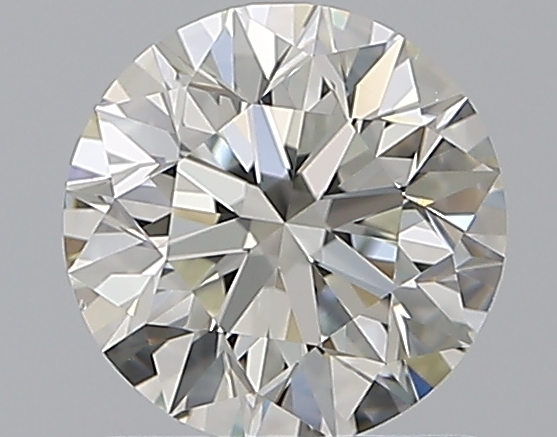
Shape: round
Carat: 1
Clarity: VS2
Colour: I
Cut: EX
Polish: EX
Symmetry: EX
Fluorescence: F
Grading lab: GIA
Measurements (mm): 6.3 x 6.34 x 4.02